Zapalnya Cove

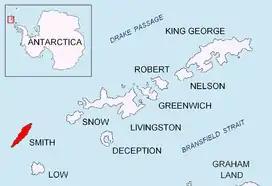
Location of Smith Island in the South Shetland Islands.

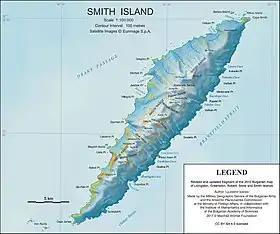
Topographic map of Smith Island.

Zapalnya Cove (‘Zaliv Zapalnya’ \'za-liv za-'pal-nya\) is the 1.37 km wide cove on Boyd Strait indenting for 550 m the southeast coast of Smith Island in the South Shetland Islands, Antarctica, and entered northeast of Razdel Point and southwest of Medovene Point.